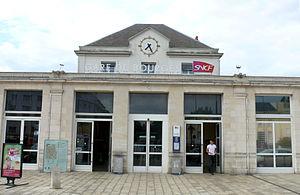
Bourges - Place du Général-Leclerc - Gare